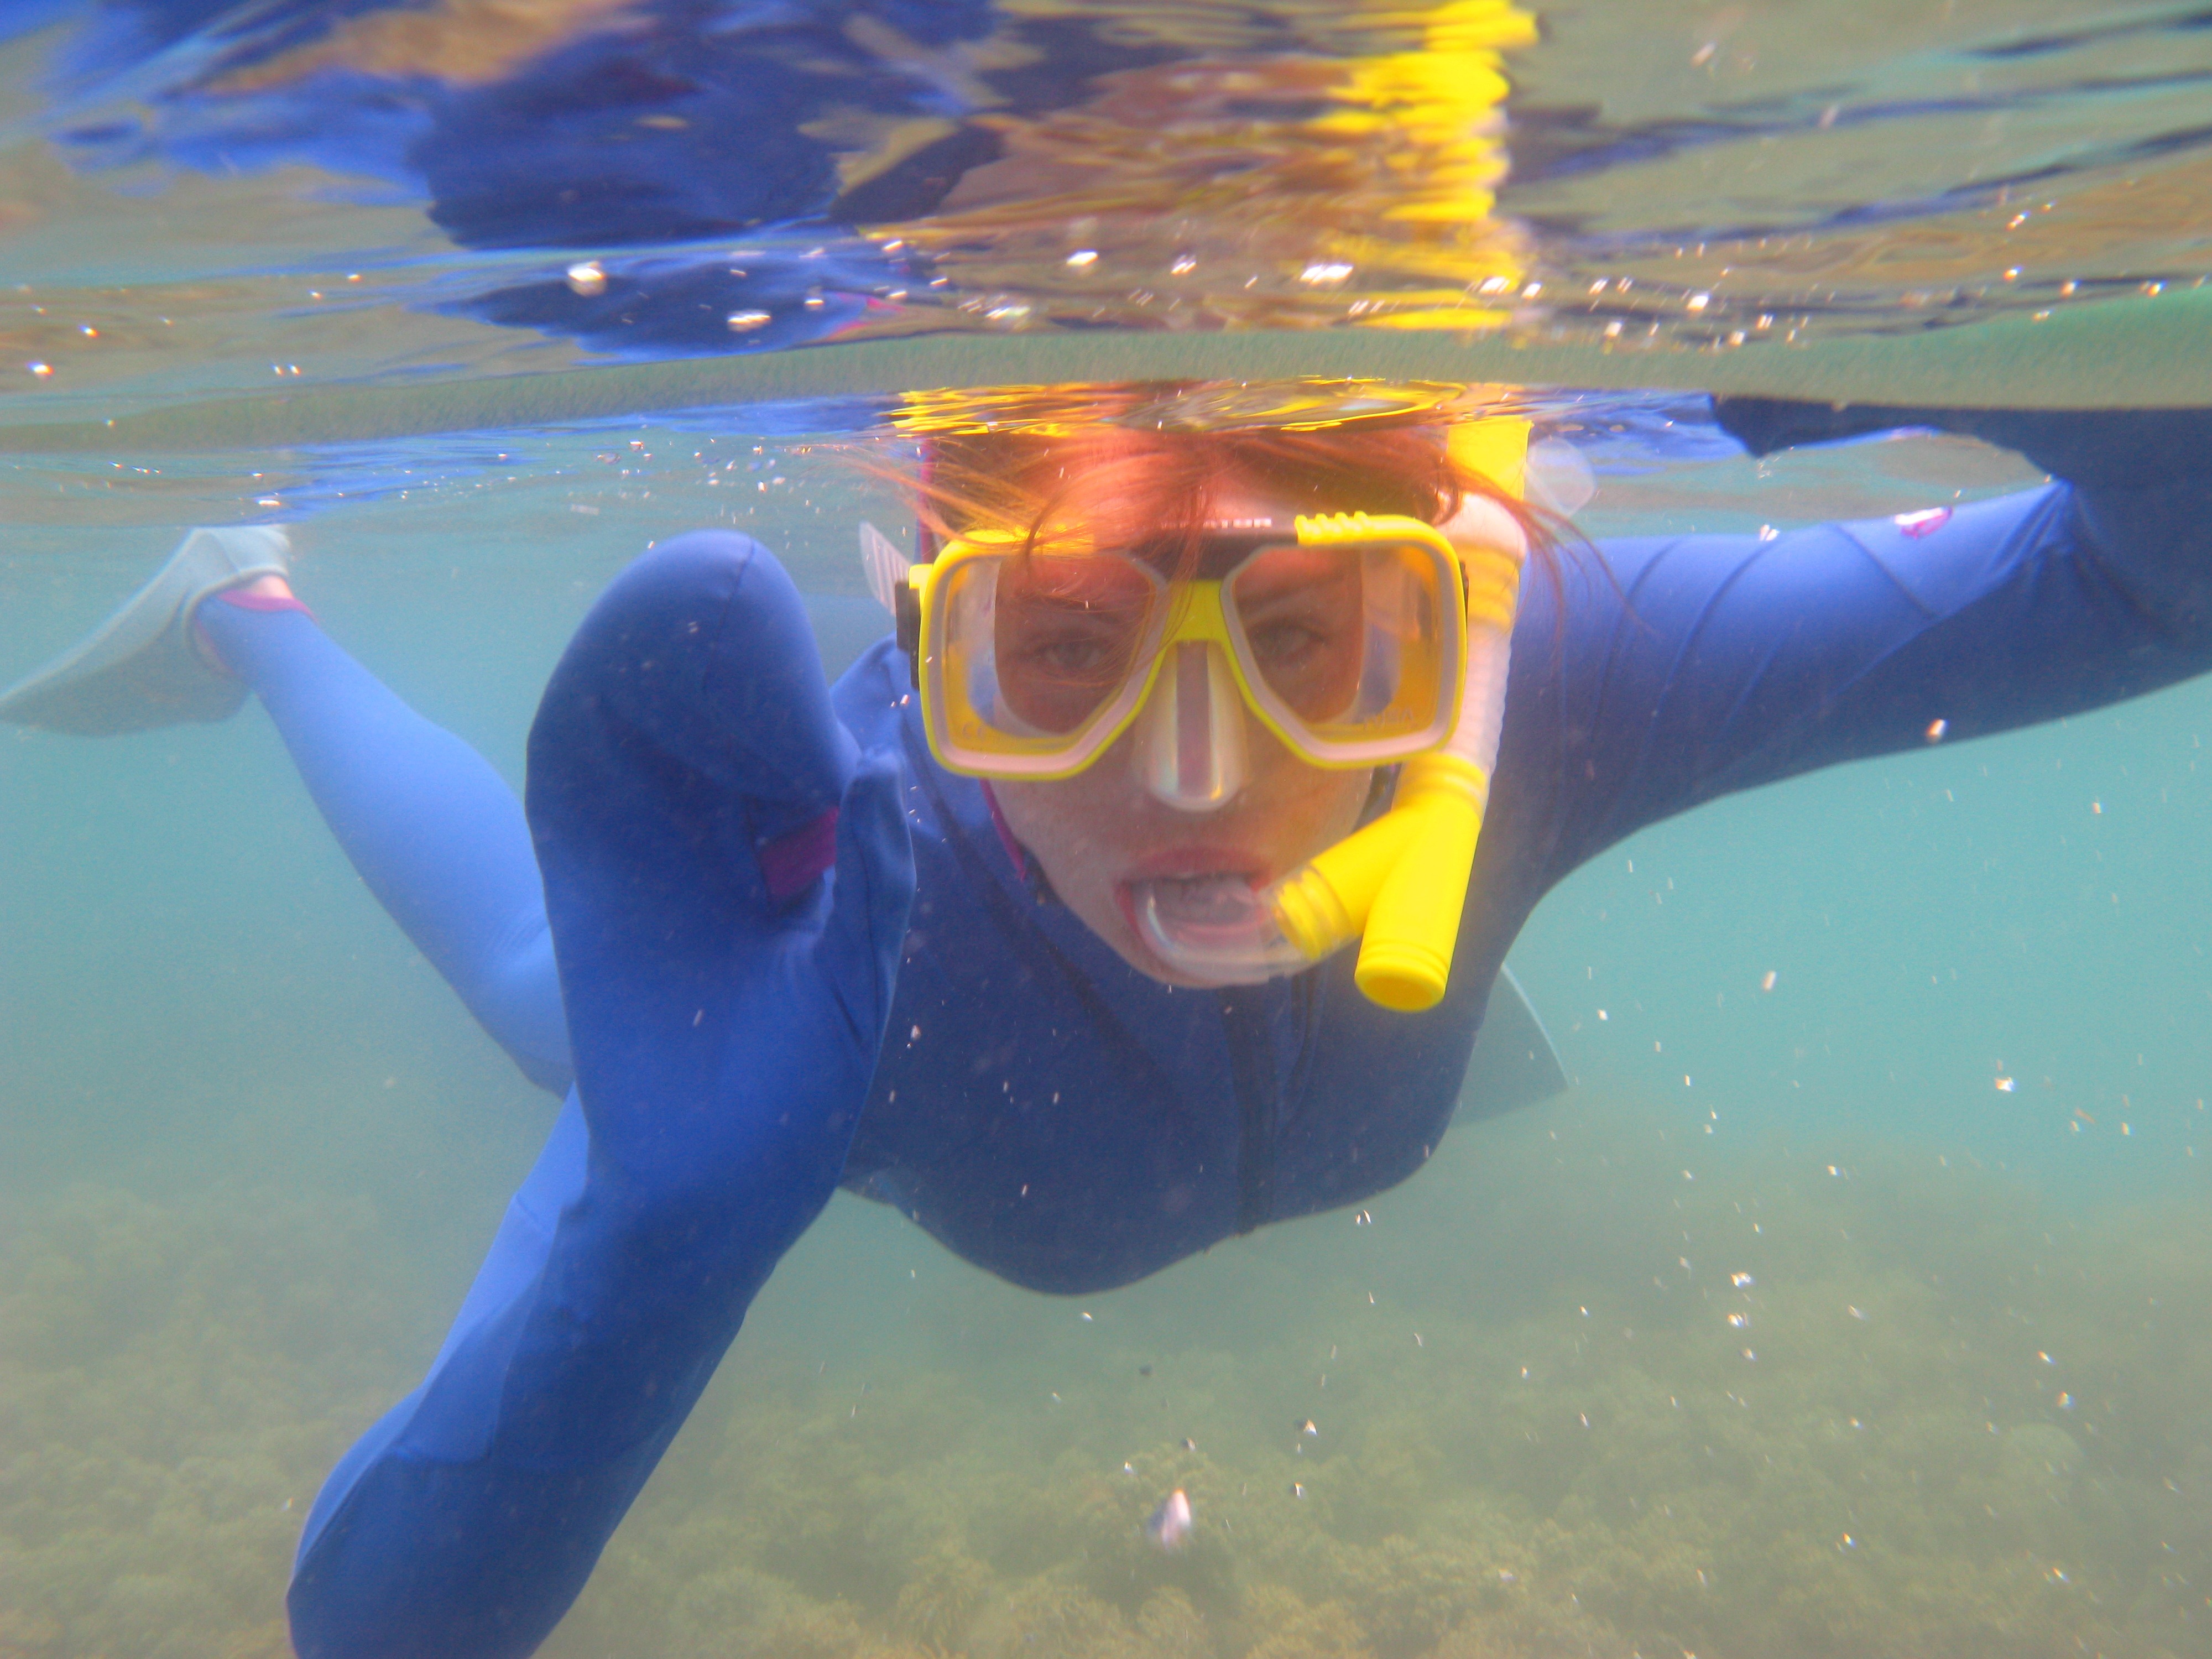
sea, water, outdoor, ocean, sport, summer, diving, underwater, biology, blue, exercise, leisure, swimming, activity, mask, diver, snorkel, active, snorkeling, snorkelling, water sport, atmosphere of earth, marine biology